2023 Miami Grand Prix

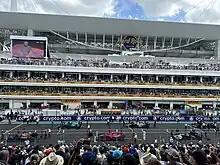
The starting grid lined up at the 2023 Miami Grand Prix, with Sergio Pérez on pole.

Polesitter Sergio Pérez kept the lead going into the first turn; his teammate Max Verstappen, who started in ninth, lost a position as both he and Esteban Ocon were passed by Valtteri Bottas, but regained it going into turn twelve (got past Ocon with Bottas maintaining 8th). Meanwhile, Nyck de Vries's car locked up, going into the rear of Lando Norris' McLaren, and Lewis Hamilton was caught behind Nico Hülkenberg. Norris and De Vries found themselves at the back of the grid, Norris seventeenth and De Vries eighteenth. Logan Sargeant went into the pit lane on lap two to swap his front wing, switching his medium tyres to a hard compound in the process. Norris, who started the race on the soft compound, followed suit; Oscar Piastri also did so by lap five. Charles Leclerc tried to pass the Haas of Kevin Magnussen for seventh, but he went wide at turn one. His teammate Carlos Sainz Jr. locked up going into the pit lane, coming out in seventh place; he was given a five-second penalty for speeding in the pit lane. His final finishing position was not affected. Having locked up in the pit lane the lap prior, Sainz then locked up again at turn one while trying to pass Hülkenberg. With Fernando Alonso going into pit lane soon after Sainz had stopped, he exited in fifth and passed both Sainz and Ocon.